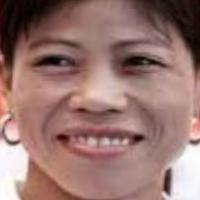
Age group: age 31-40